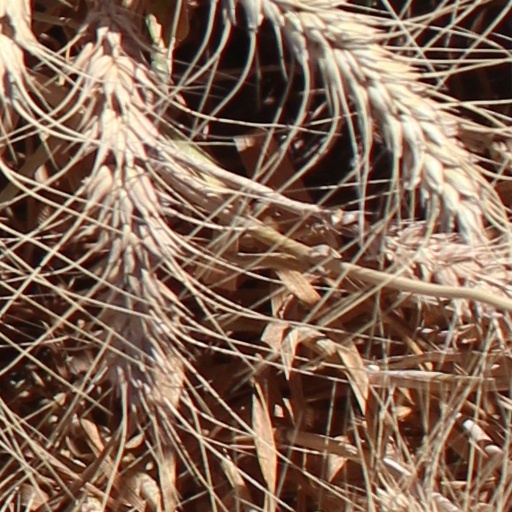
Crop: wheat